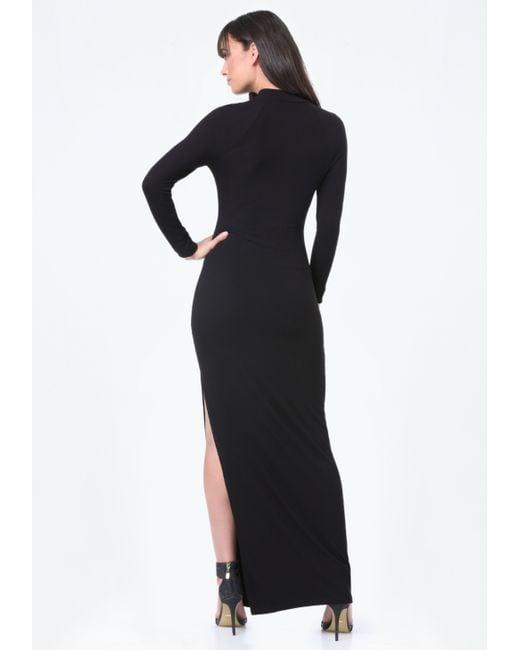
langes schwarzes Kleid mit hohem Kragen und langen Ärmeln